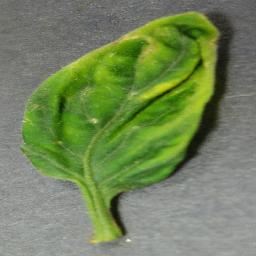
Label: Tomato___Tomato_Yellow_Leaf_Curl_Virus